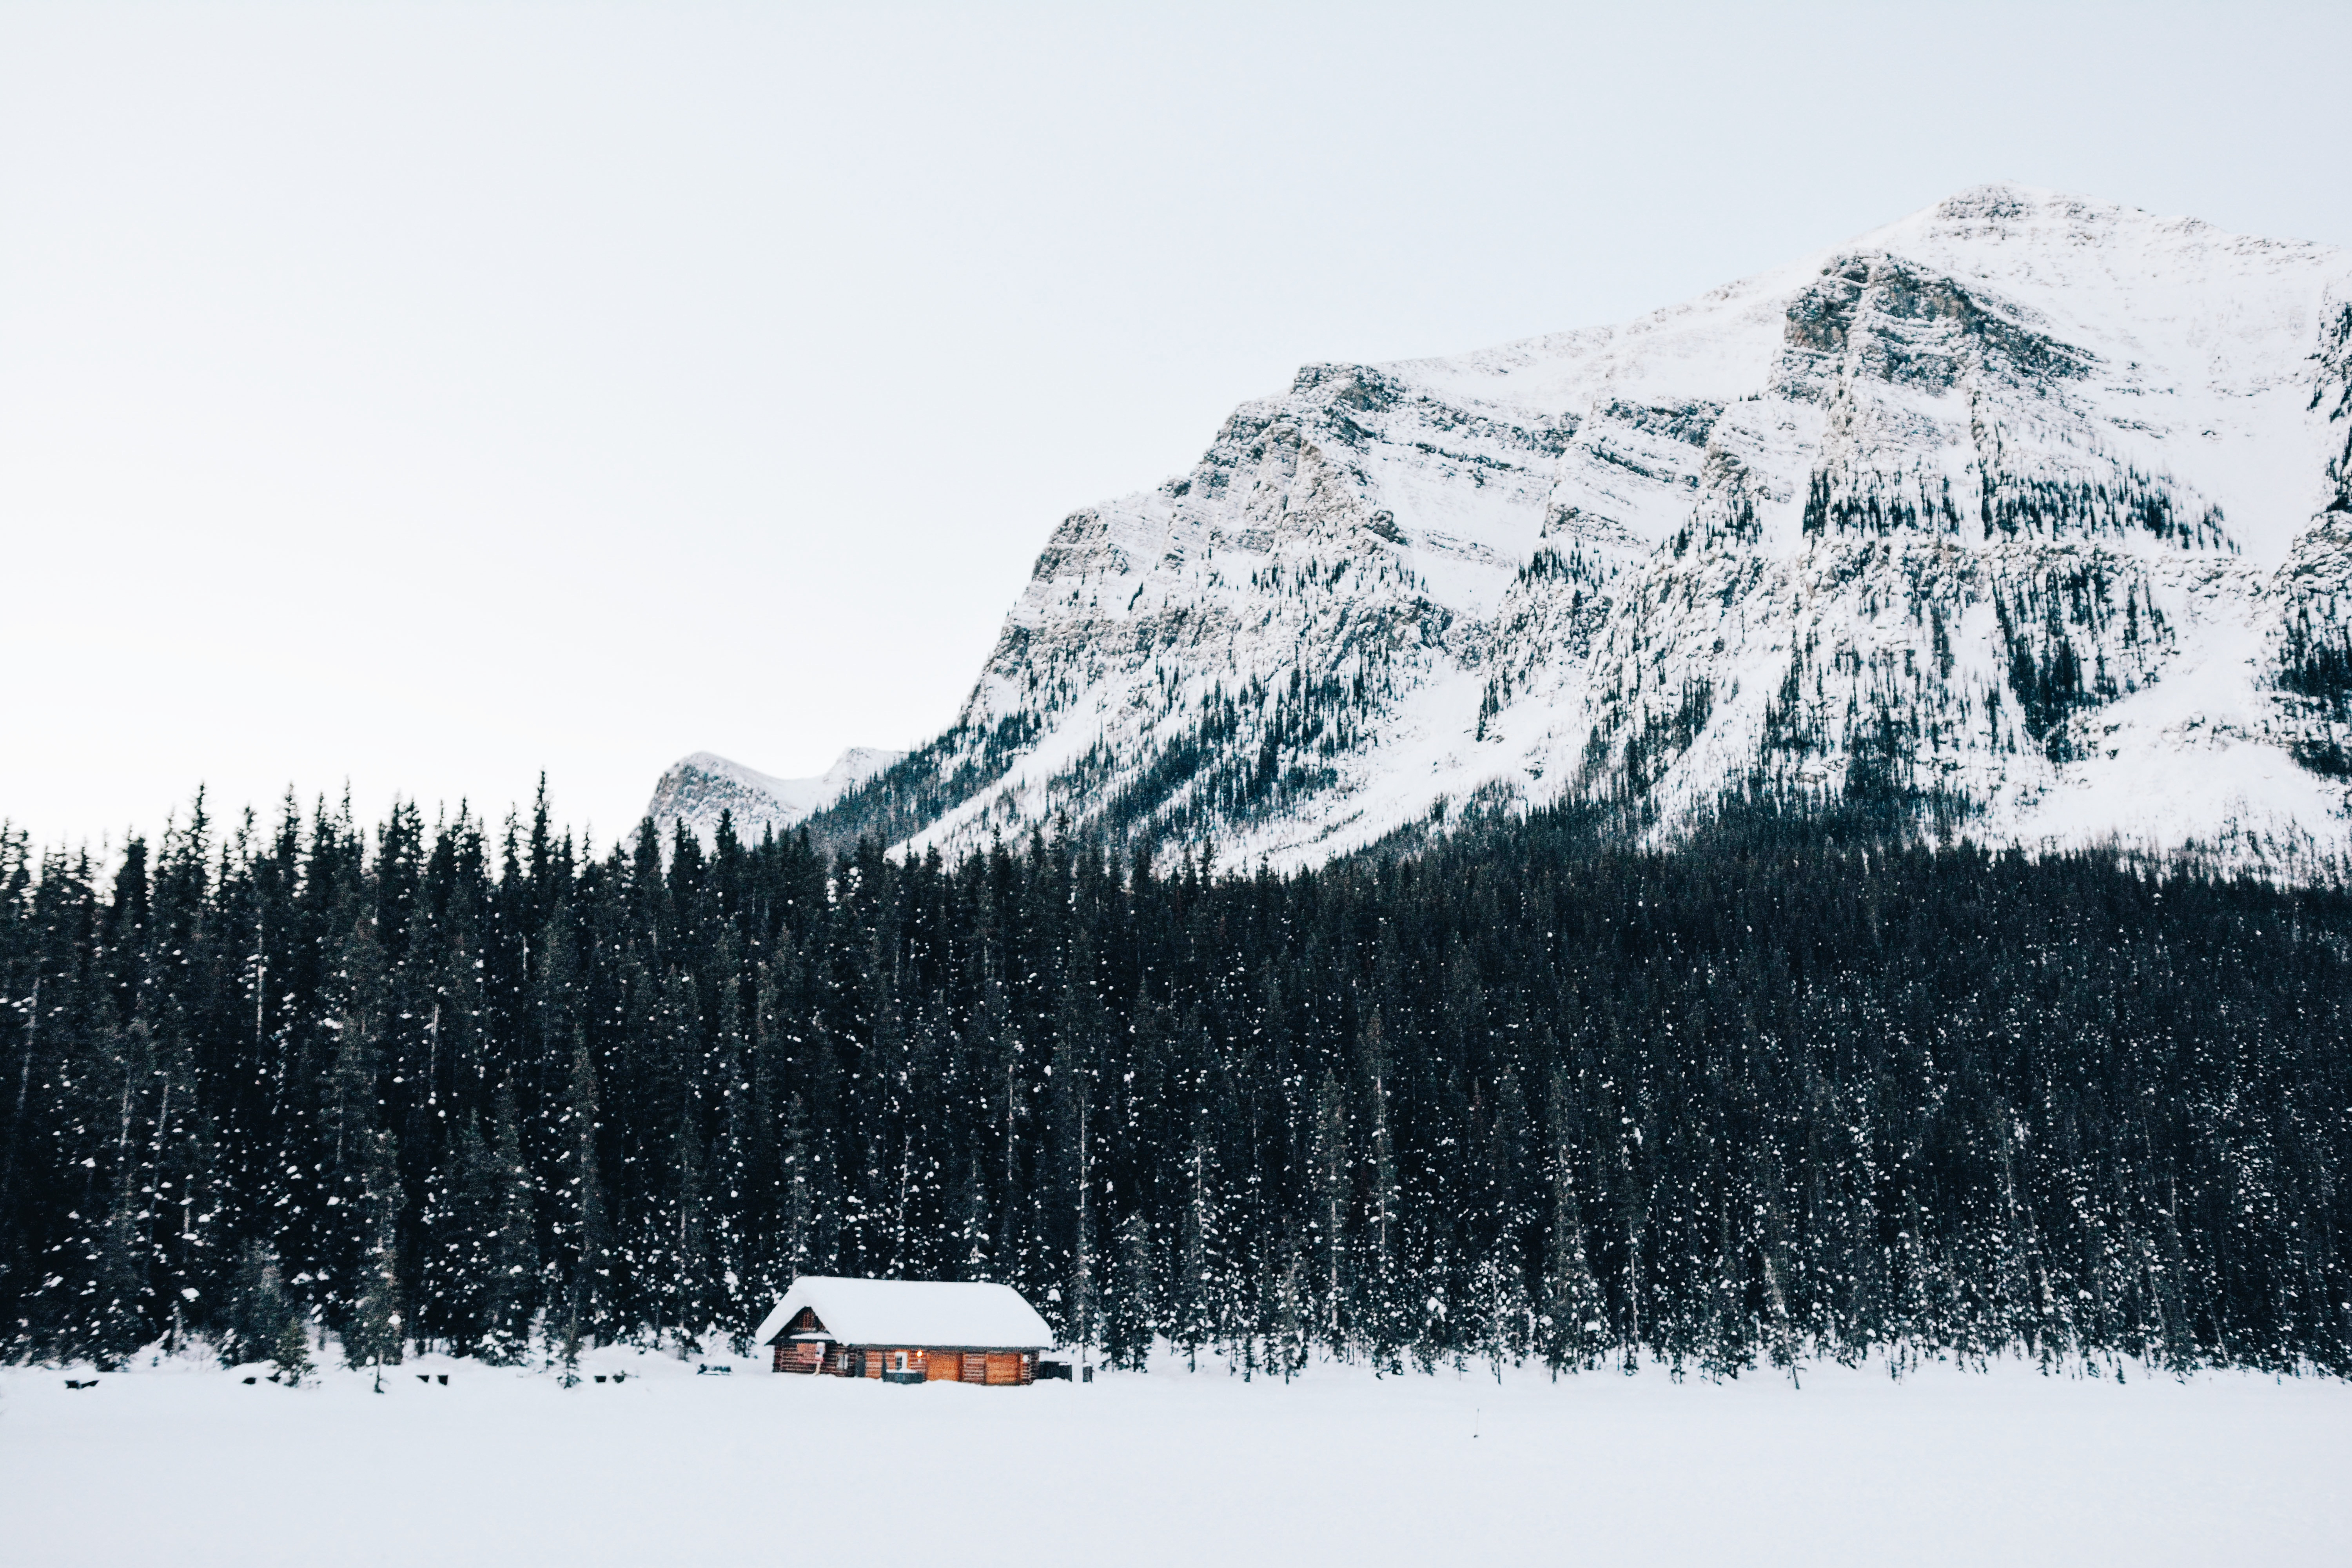
tree, forest, mountain, snow, winter, mountain range, cabin, weather, season, mountainous landforms, geological phenomenon